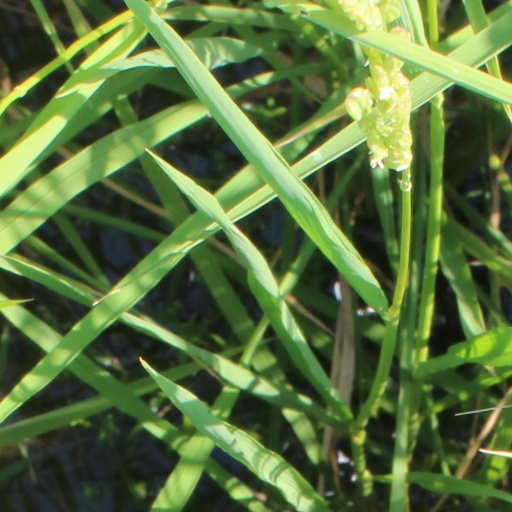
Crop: rice